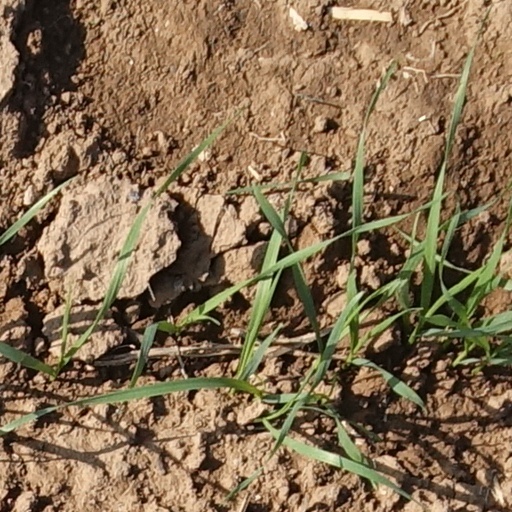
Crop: wheat